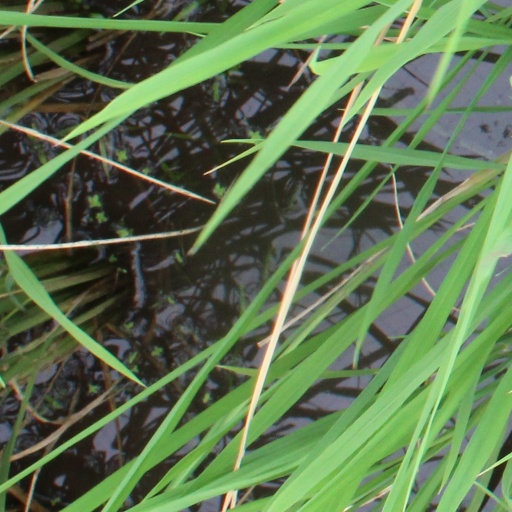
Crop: rice